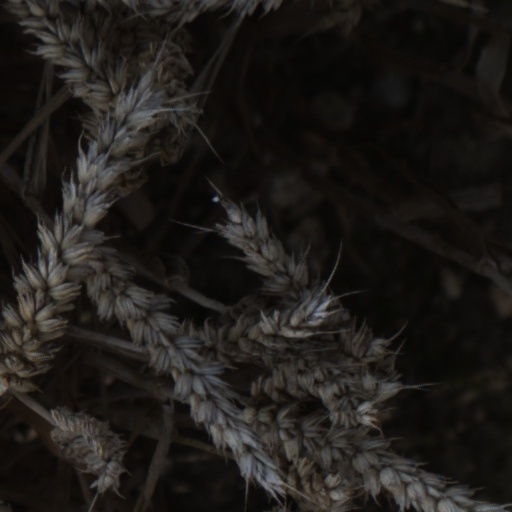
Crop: wheat